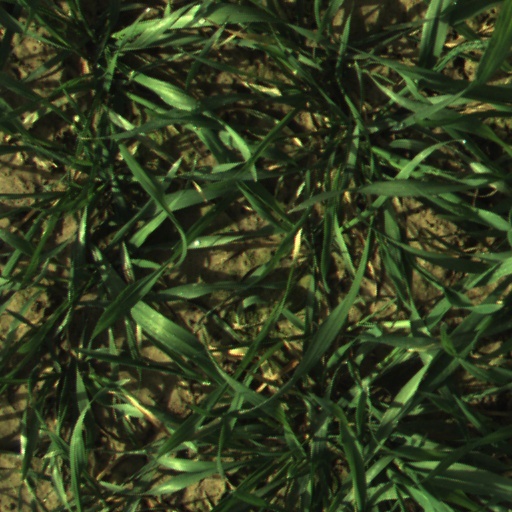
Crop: wheat